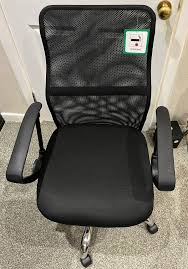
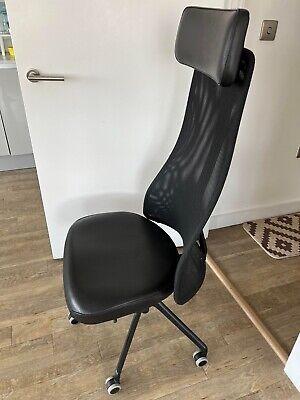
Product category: items_chair
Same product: no